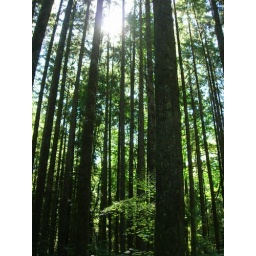
trees at the golden ears provincial park near maple ridge